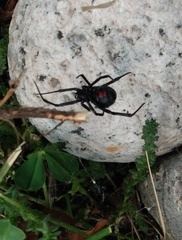
Species: Lactrodectus_hesperus